Malahang

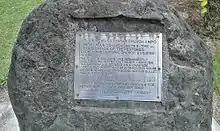
St Andrews Lutheran Church, Evangelical Lutheran Church of Papua New Guinea Headquarters- Ampo. Plaque on stone.

After WW2 a hospital was set up, known as the Malahang Native Hospital. Following the Lae volcano eruption in January 1951, as a result of the Red Cross in Brisbane supplying blood, 30 lives were saved out of 4000 eruption casualties.